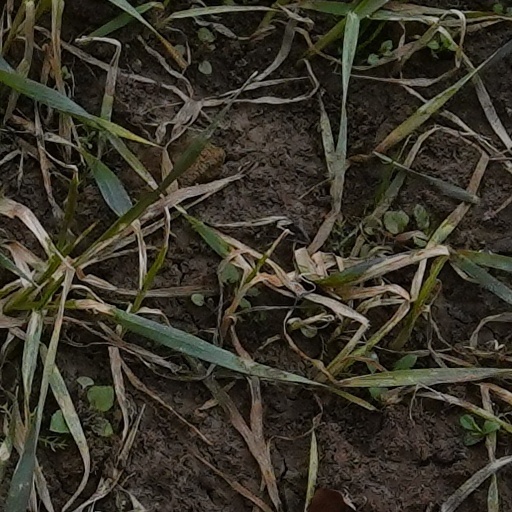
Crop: wheat